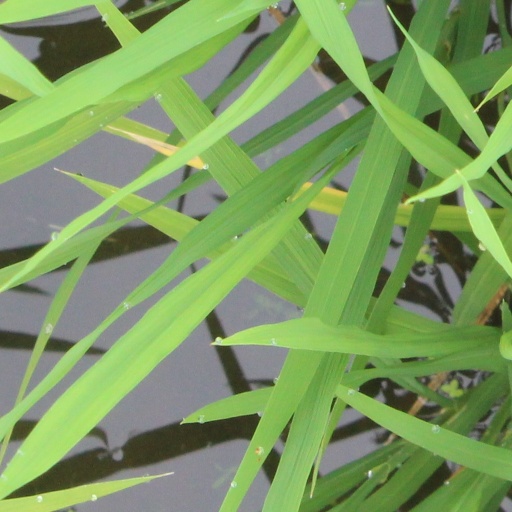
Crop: rice